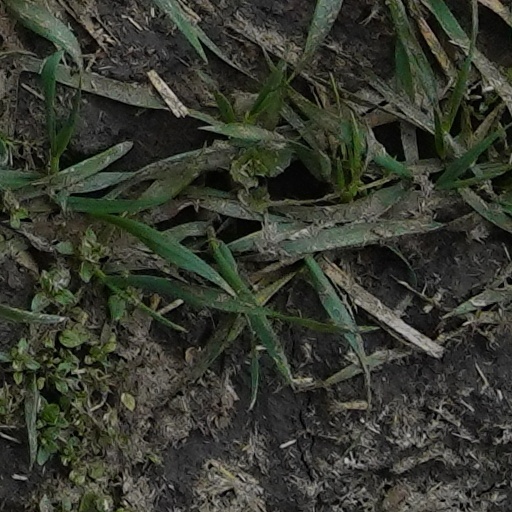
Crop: wheat